Edward Thomas Daniell

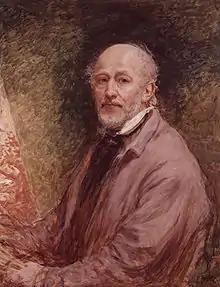
portrait of John Linnell

Daniell was in Athens by the end of the year, and sailed to Alexandria early in 1841. He travelled up the Nile to Nubia, and then from Egypt to Palestine, on a route that took him past Mount Sinai. He reached Beirut in October 1841.